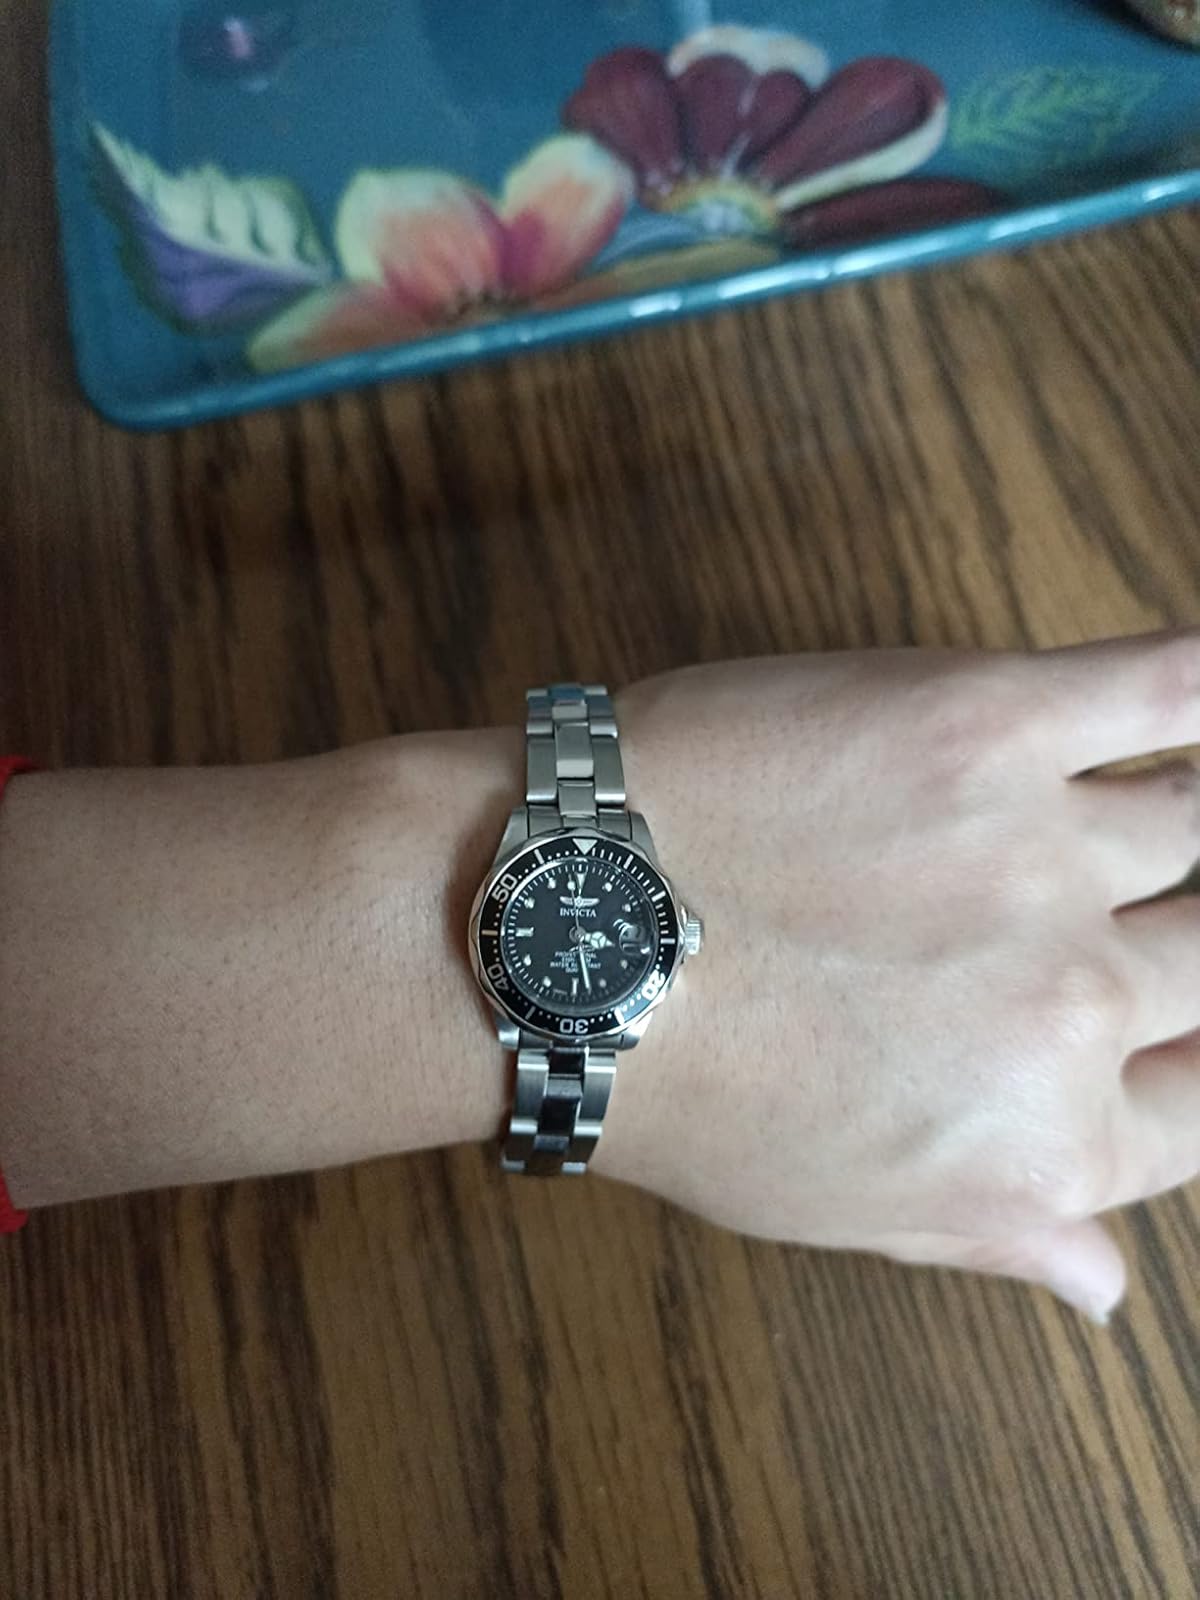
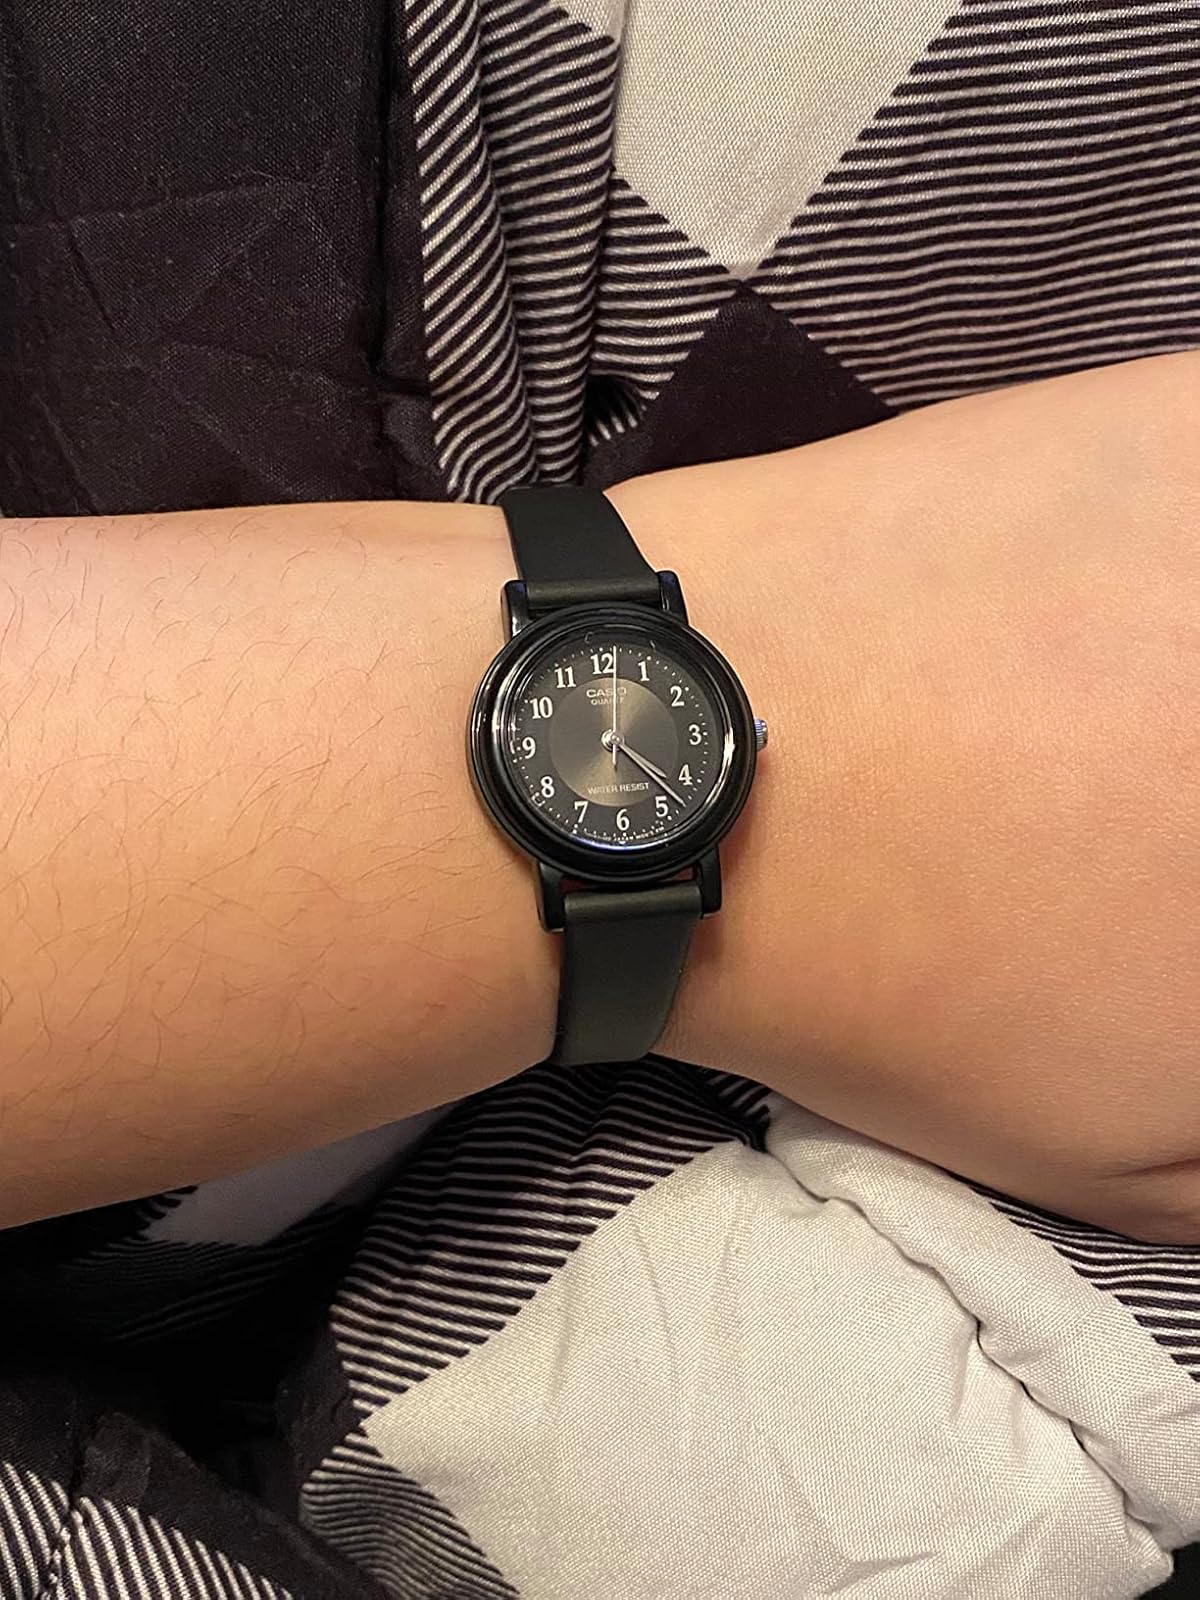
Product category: accessories_watch
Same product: no